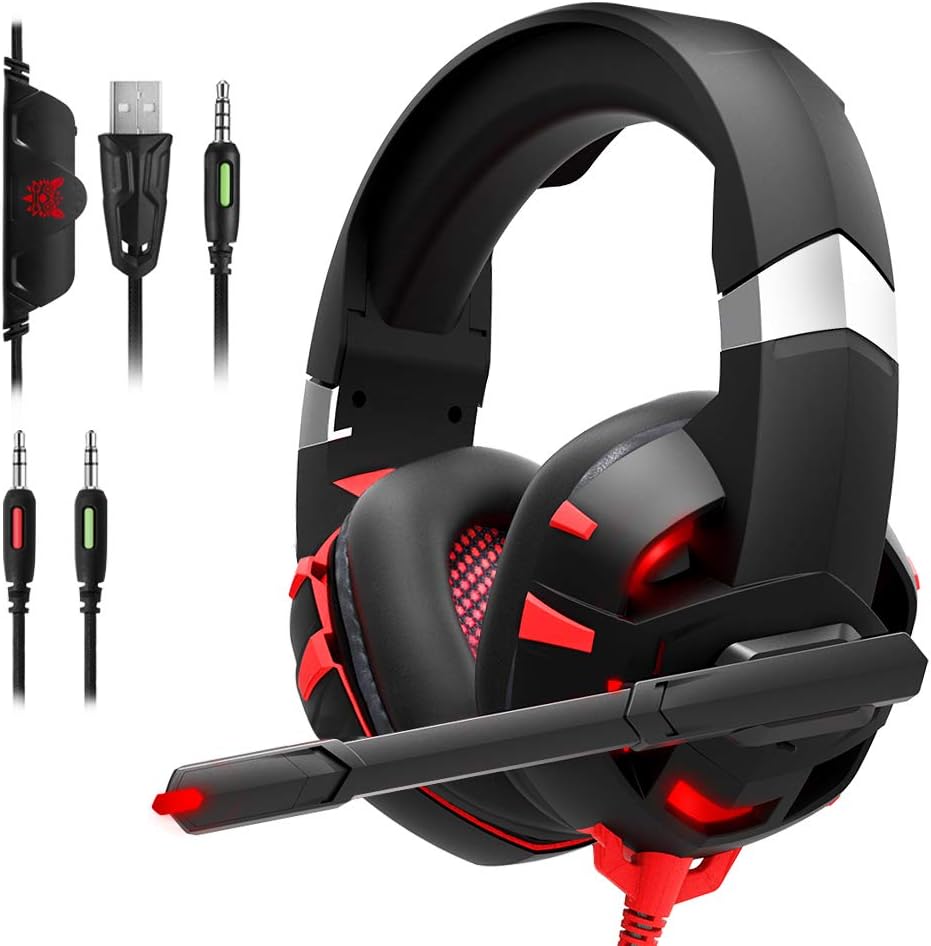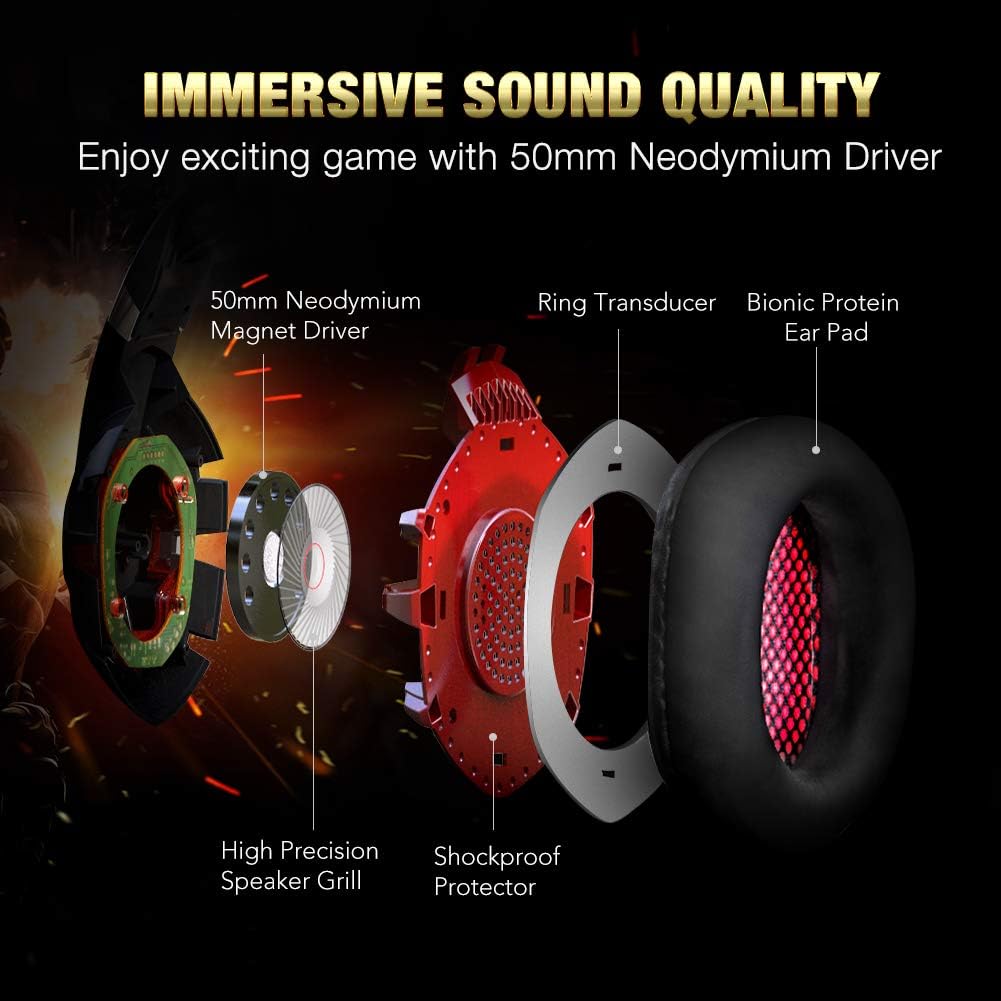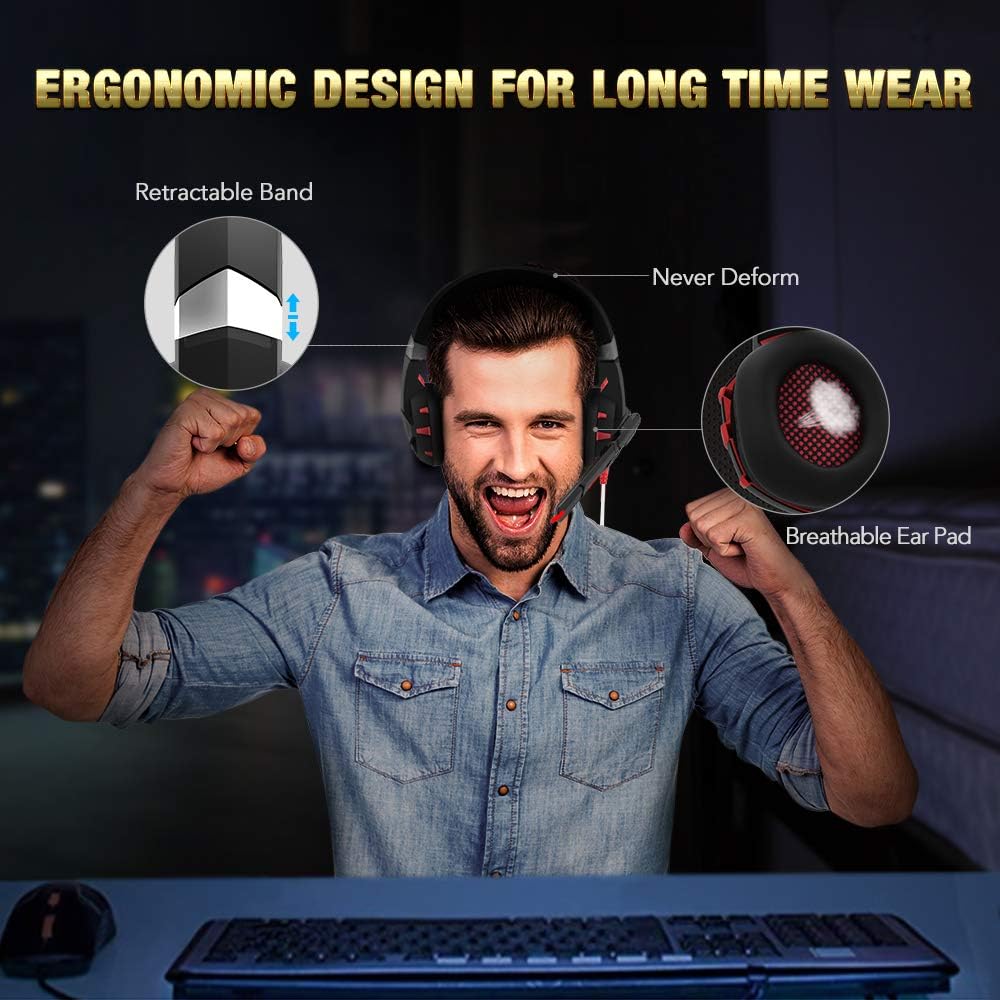
DIOWING Gaming Headset PC Gaming Headset with 7.1 Surround Sound Stereo, Xbox One Headset with Noise Canceling Mic & LED Light, Compatible with Xbox One, PS3, PS4, PS5, PC, Sega Game Gear (Red), (K2)
Category: All Electronics
DIOWING gaming headset, the professional gaming headset for game enthusiasts. IMMERSIVE SOUND QUALITY DIOWING gaming headset equipped with a premium 50mm driver that offers immersive sound quality. It hugely augment immersive aural experience, making you feel like in the real battle field. COMFORTABLE WEARING Using soft protein ear pads and retractable headband, this xbox one headset gives customers most comfortable wearing experience. and the weight is only 1 LB. You won't feel any discomfort even after a long gaming sessions. MULTIPLE PLATFORM COMPATIBILITY This ps5 headset with a 3.5mm audio jack is compatible with PC, PS4, PS5, Xbox One controller(Please note: newer models have a headphone jack, older ones require an adapter.), Nintendo Switch (audio). NOISE CANCELING MICROPHONE With the noise canceling microphone, this gaming headset provides high clarity sound communication for players and filter most ambient noise at the same time. Every voice command would not be missed with this sensitive microphone. SPECIFICATIONS Headphones Driver: 50mm Frequency Range: 20Hz-20KHz Impedance: 32Ohm +/- 15% Sensitivity: 105 +/- 3dB Input Power: 20mW Cable Length: 7.22Ft / 2.2m Approx. Weight: 12Oz LED working voltage: DC5V +/- 5% Microphone Microphone sensitivity: -38 +/- 3dB Pick-up Pattern: omnidirectional Headset Jack: USB +/- 3.5mm 4Pin
Features: SURROUND SOUND IS PROVIDED BY a 50mm DRIVER Whether you are immersed in "God Like" or want to listen to enemy movements in Fortnite, PUBG or CS:GO, it is important to wear professional gaming headsets. The DIOWING PS4 headset uses a 50mm driver to provide incredible surround sound for games and music | PROFESSIONAL GAMERS DESIGN AND HIGH-QUALITY MATERIALS Gamers usually play games for several hours, so comfort is also a key factor when choosing an Xbox one headset. Over the years, we have tested our headphones on hundreds of different heads. The retractable straps and breathable ear cushions ensure that every player can enjoy the best wearing comfort | ACTIVE NOISE CANCELLING This gaming PS4 headset provides high-end noise cancellation to enable you to chat to your fellow players with crystal clarity. If you wanna enjoy your valuable me-time without communicating with other players, you could turn off the mic by flipping the switch | MULTI-PLATFORM COMPATIBILITY This gaming headset with 3.5 mm audio jack is compatible with PC, MAC, Game Boy Advance, PS4 controller, Xbox One controller Please note: the new model has a headset jack, the old model requires an adapter., Nintendo Switch Audio | 24 HOURS ONLINE CUSTOMER SUPPORT Every DIOWING customer’s experience is highly valued. Any questions or problems, please feel free to contact us! We will definitely reply within 24 hours and provide a satisfactory solution | Connectivity technology: wired | Connector type: 3.5mm jack